Donation

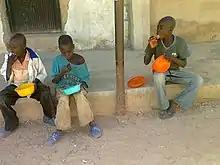
Almajri (Nigerian street children) eating donated food

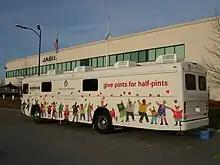
A blood collection bus (bloodmobile) from the Boston Children's Hospital

In the United States, in 2007, the Bureau of Labor Statistics found that American households in the lowest fifth in terms of wealth, gave on average a higher percentage of their incomes to charitable organizations than those households in the highest fifth. Charity Navigator writes that, according to Giving USA, Americans gave $298 billion in 2011 (about 2% of GDP). The majority of donations were from individuals (73%), then from bequests (about 12%), foundations (2%) and less than 1% from corporations. The largest sector to receive donations was religious organizations (32%), then education (13%). Giving has increased in 3 out of 4 years since 1971 (with the occasional declines occurring around recession years).